Disaster (JoJo song)

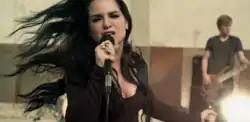
JoJo as she is performing with her band in the music video for "Disaster"

A sneak peek teaser clip of was shown on MTV '10 On Top.' on October 29, 2011 four days before the videos release. The full video premiered on JoJo's official website on November 1, 2011 and was made available to VEVO on November 2.